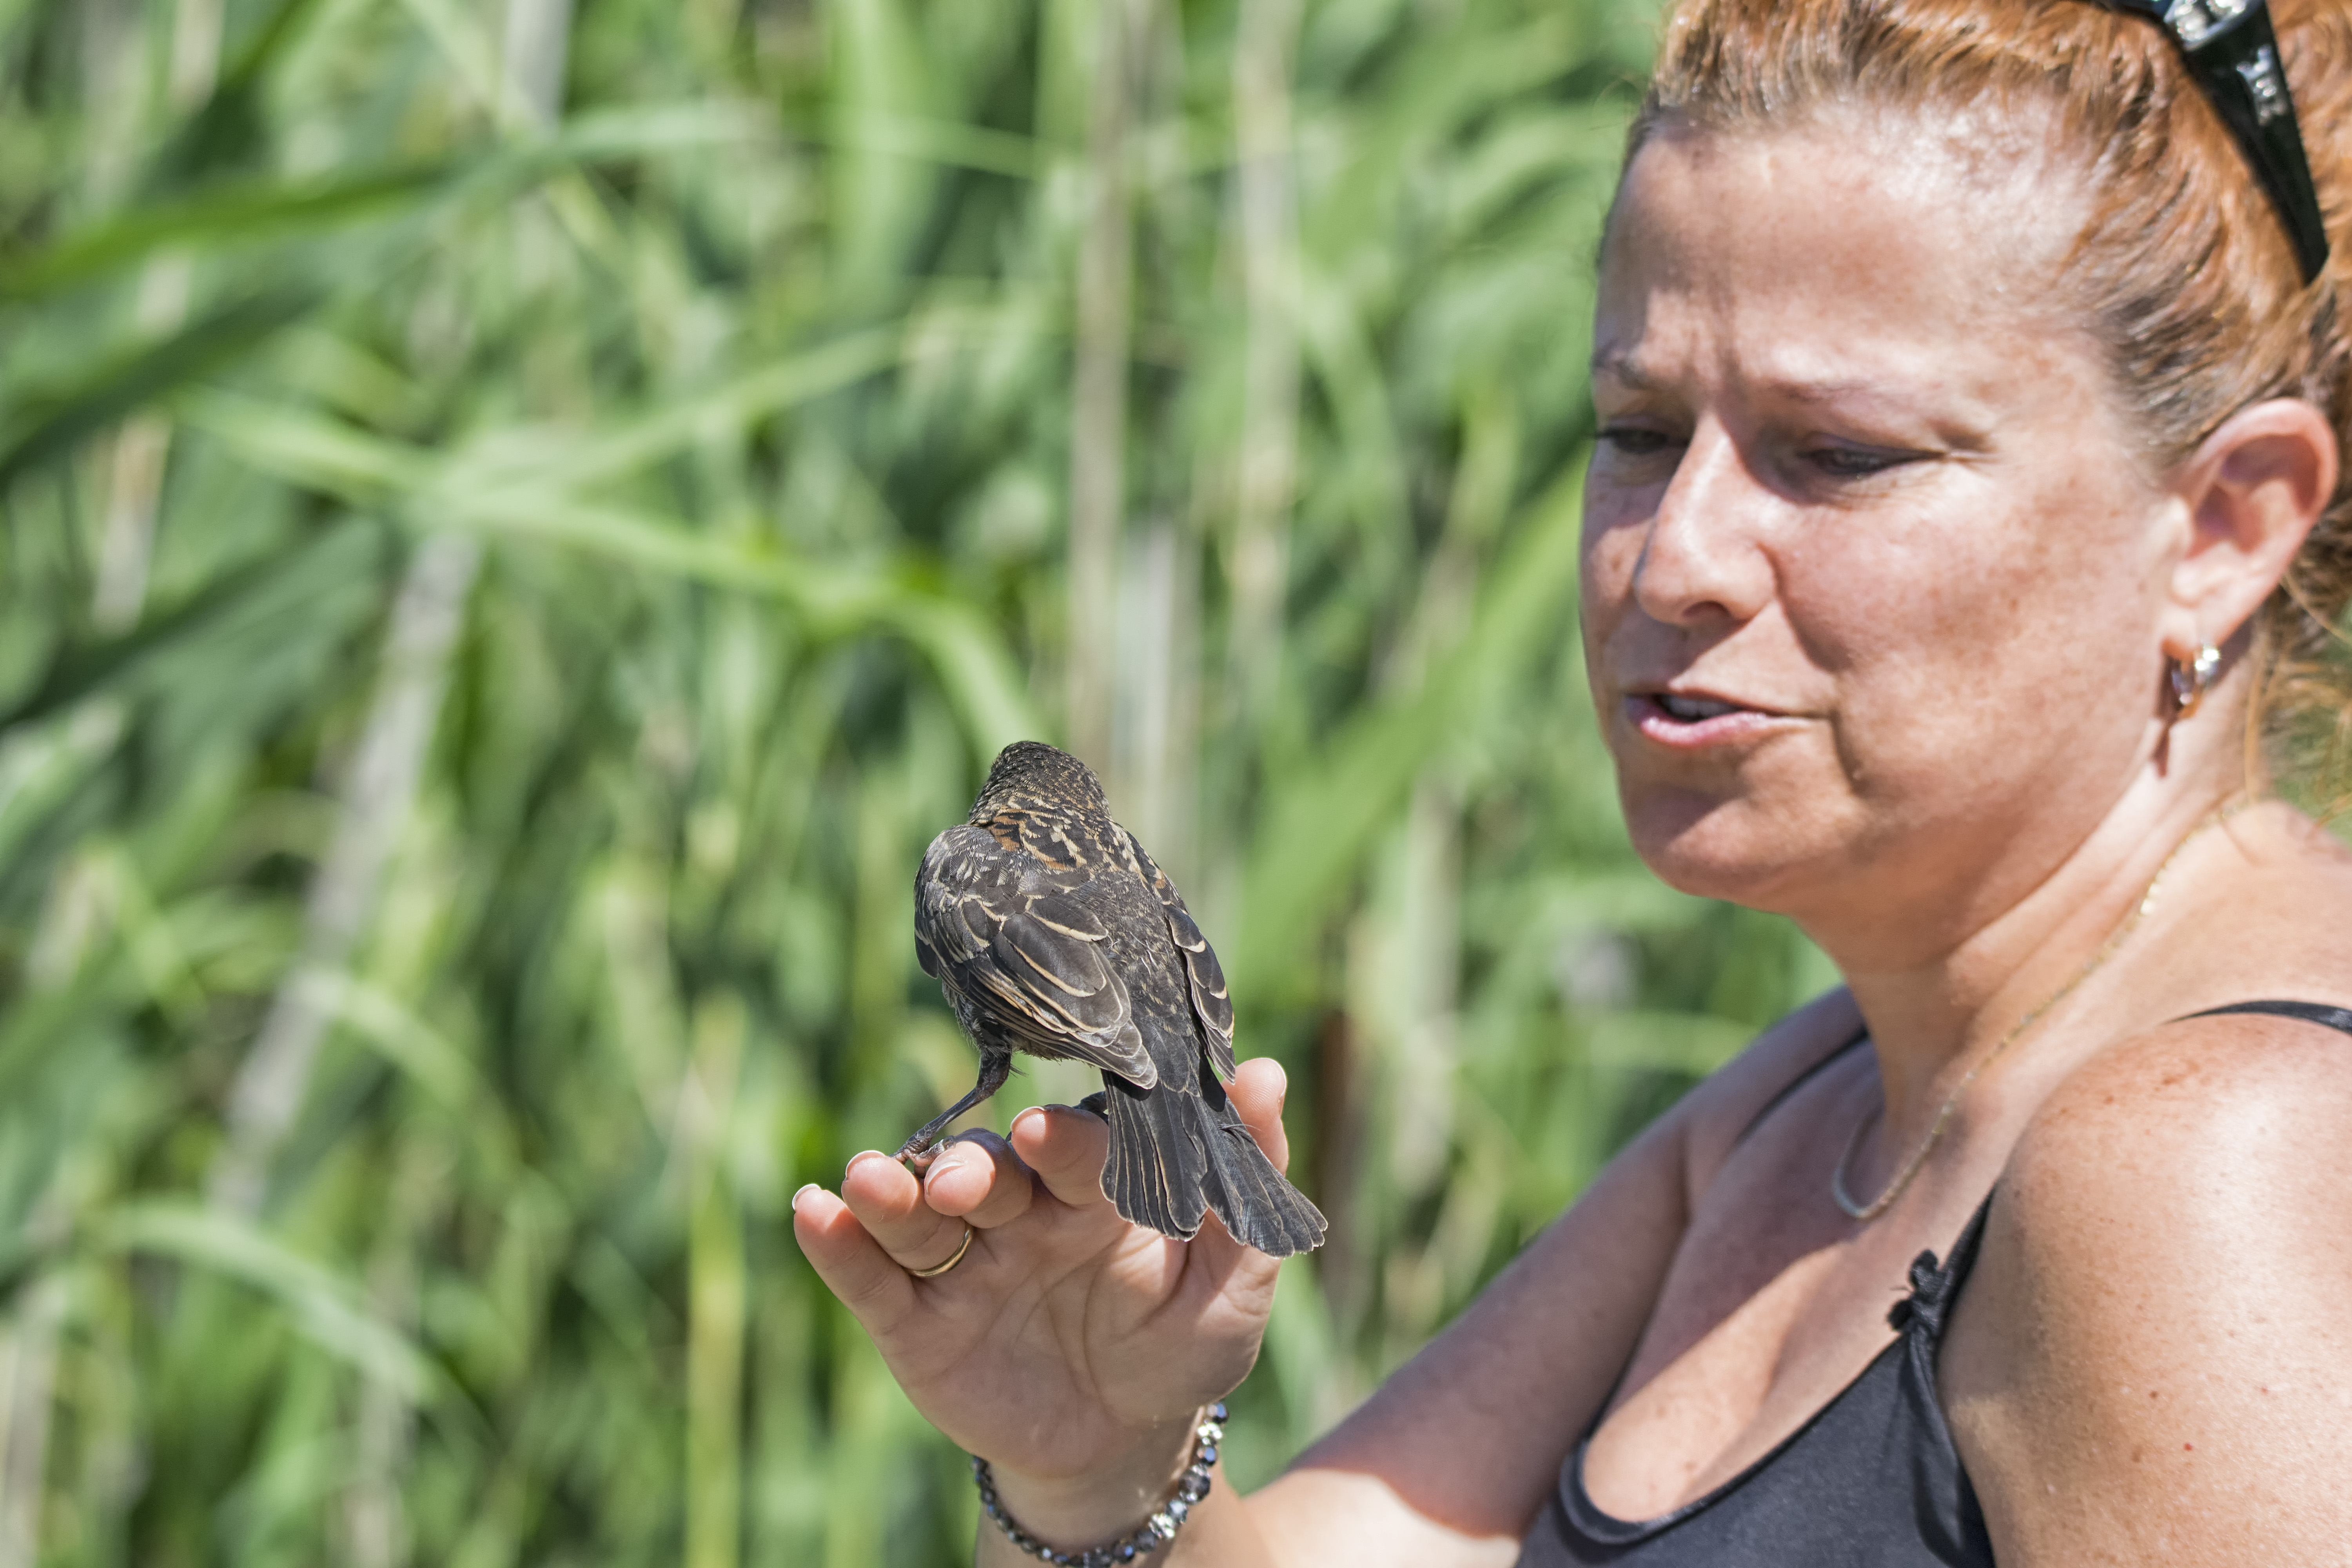
person, bird, people, red, winged, canada, a, quebec, blackbird, sherbrooke, oiseau, carouge, paulettes